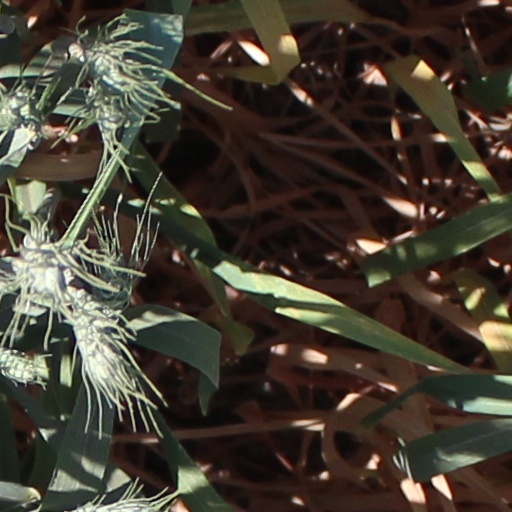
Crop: wheat